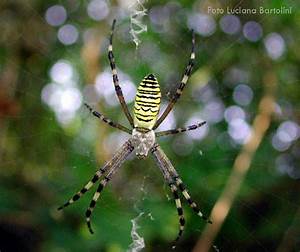
Label: spider